William Barclay Turnbull

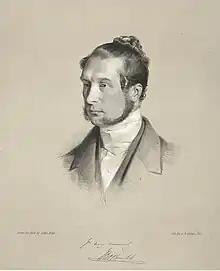
William Barclay Turnbull, lithograph by Schenck

William Barclay David Donald Turnbull (1811–1863) was a Scottish antiquary and archivist.